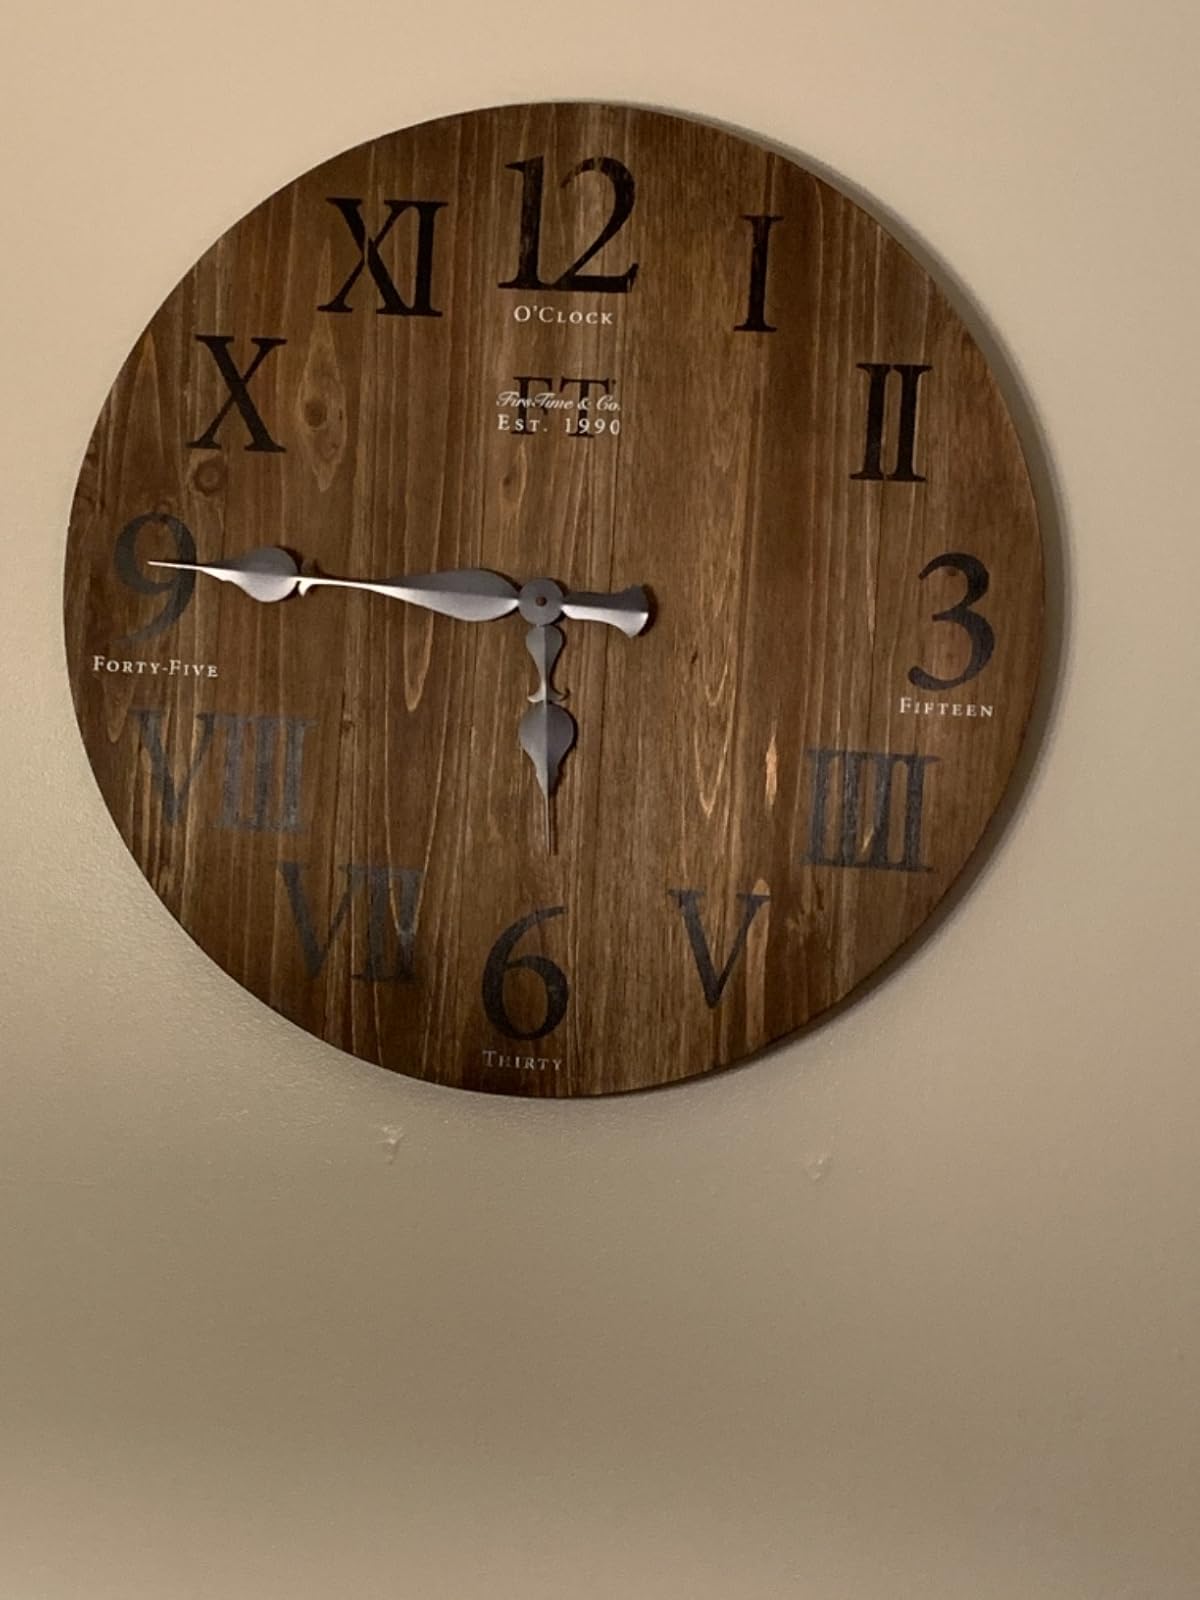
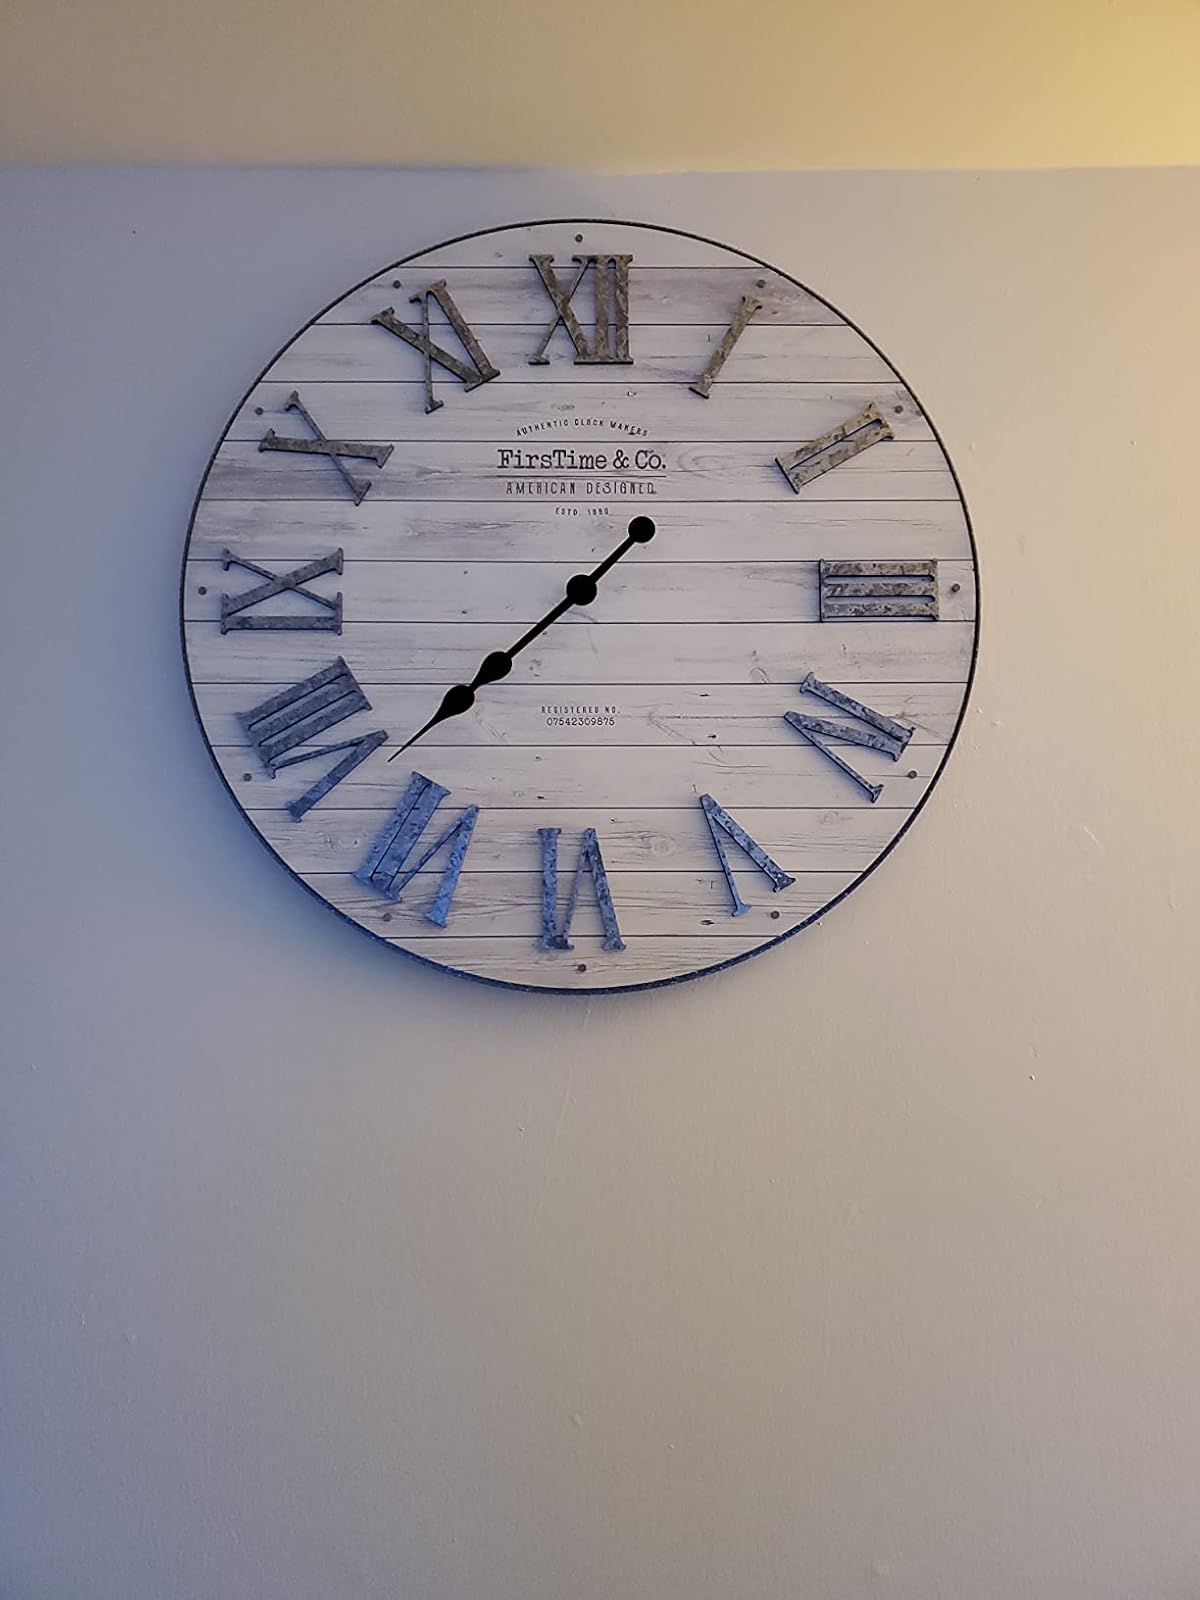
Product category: clock
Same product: no